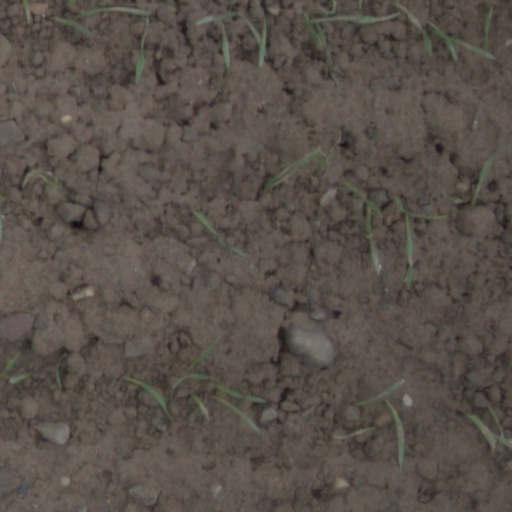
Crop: wheat